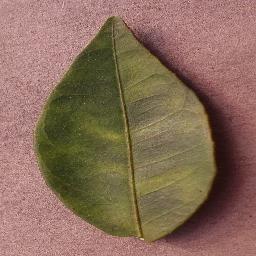
Label: Orange___Haunglongbing_(Citrus_greening)